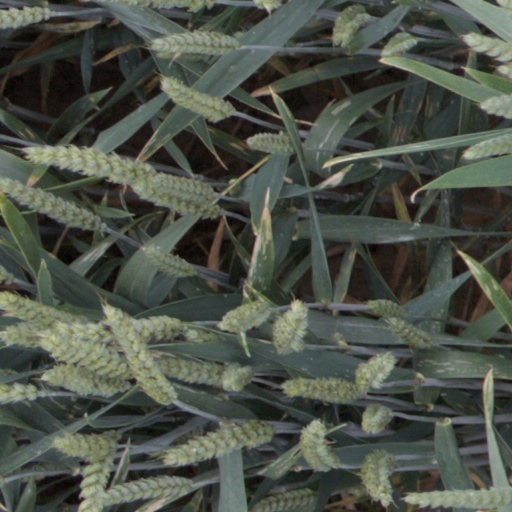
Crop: wheat